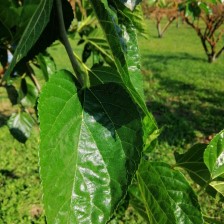
Variety: BlackOodTurkey